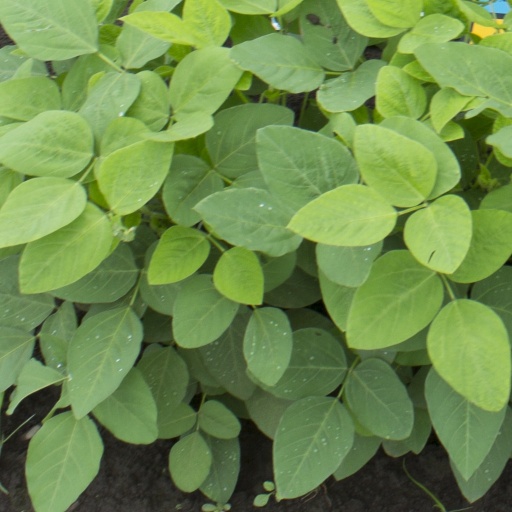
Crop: soybean